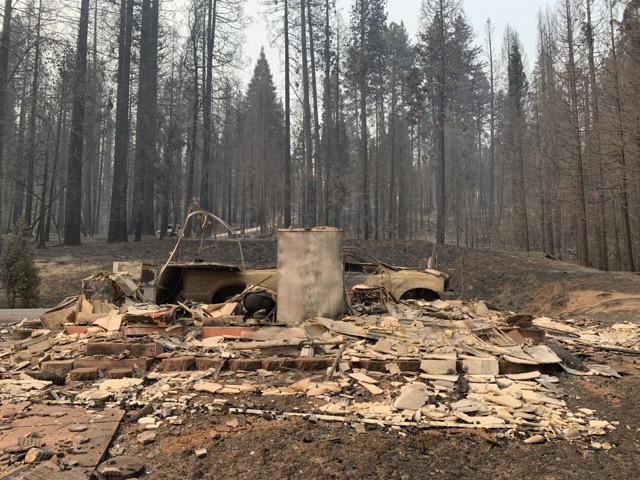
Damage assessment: destroyed